Traffic signs by country

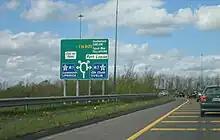
Advance directional sign in for a roundabout in Ireland. The green background indicates that this sign is on a national road, with the blue patches left and right indicating a motorway (with symbol) and the white patches indicating a regional road or local road.

Until the partition of Ireland in 1922 and the independence of the Irish Free State (now the Republic of Ireland), British standards applied across the island. In 1926 road sign standards similar to those used in the UK at the time were adopted. Law requires that the signs be written in both Irish and English.